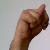
The image shows a hand gesture representing the letter 'N' in Indian Sign Language.